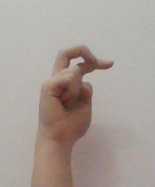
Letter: zay